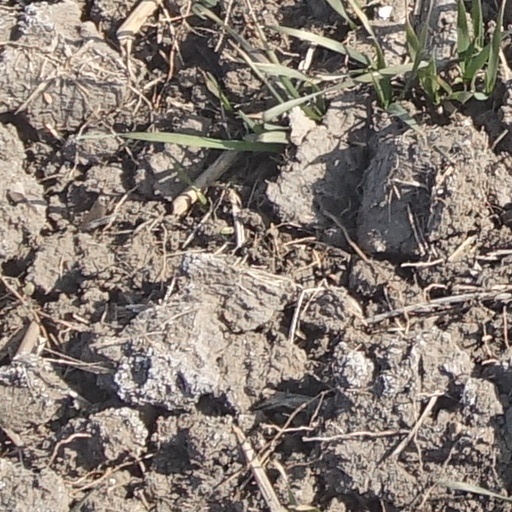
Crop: wheat